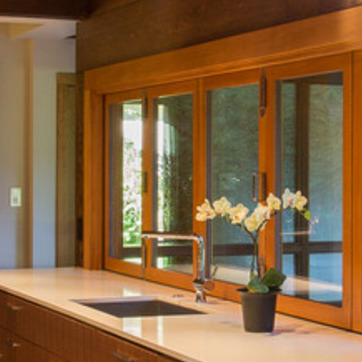
Material: glass